Ethnic groups in Yugoslavia

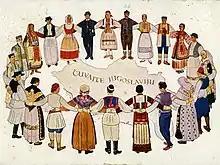
"Keep/Protect Yugoslavia" ("Čuvajte Jugoslaviju"), a variant of the alleged last words of King Alexander, in an illustration of Yugoslav peoples dancing the "kolo".

The constituent peoples of the Kingdom of Serbs, Croats and Slovenes (1918–29), as evident by the official name of the state (it was colloquially known as "Yugoslavia", however) were the Serbs, Croats and Slovenes.